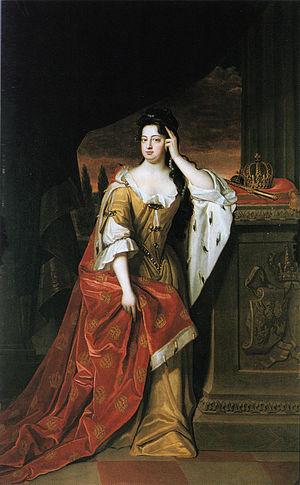
Cette page donne la liste des duchesses de Prusse, des reines de Prusse et des impératrices allemandes :